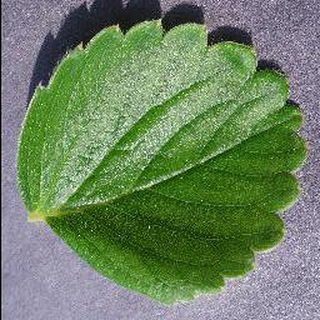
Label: healthy_strawberry